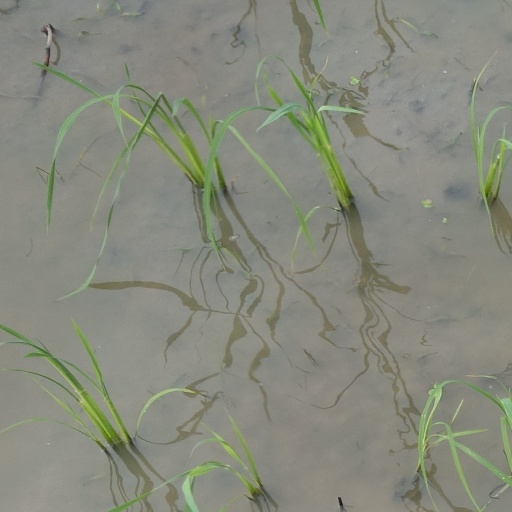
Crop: rice